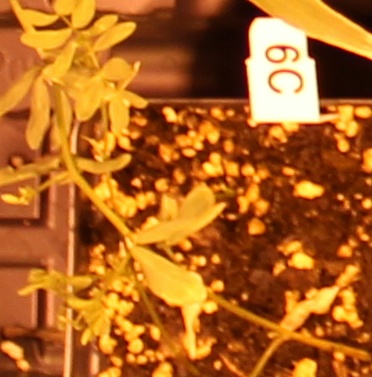
Label: Lentil